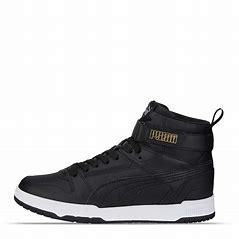
Brand: Puma
Model: RBD Game